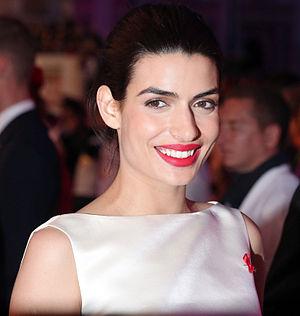
Antonía Sotiropoúlou, plus connue sous le nom de Tónia Sotiropoúlou, née en 1987 à Glyfáda, est une actrice grecque vivant en Grande-Bretagne.